Caricatures of Charles Darwin and his evolutionary theory in 19th-century England

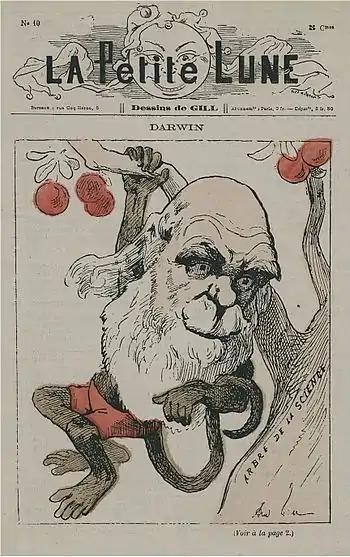
Front page of the French satirical magazine "La Petite Lune" by André Gill (1871?).

Sambourne's caricature deals in a playful manner with the topics "evolution" and "descent of man." The title alludes to a publication of Darwin entitled "The Formation of Vegetable Mould through the Action of Worms, with Observations of their Habits" which was issued in October 1881. In the caricature, evolution is associated with metamorphosis and portrayed as a gradual process which inevitably leads to advancement. This, however, conveys a reduced if not false picture of Darwin's theory in which competition, hereditary transmission, coincidence and selection play a major role. Besides, these circular images of evolutionary progression form a striking contrast to Darwin's own linear and branching evolutionary trees. In "The Origin of Species" Darwin "took pains to emphasize that evolution was neither progressive nor circular."